AirTran Airways

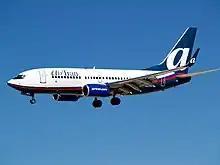
AirTran Airways 737-700

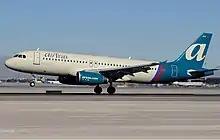
Ryan International Airlines operated Airbus A320 jets for AirTran on new flights to the U.S. west coast prior to AirTran receiving new 737-700 aircraft

Prior to being acquired by Southwest, the AirTran fleet maxed at the following aircraft: